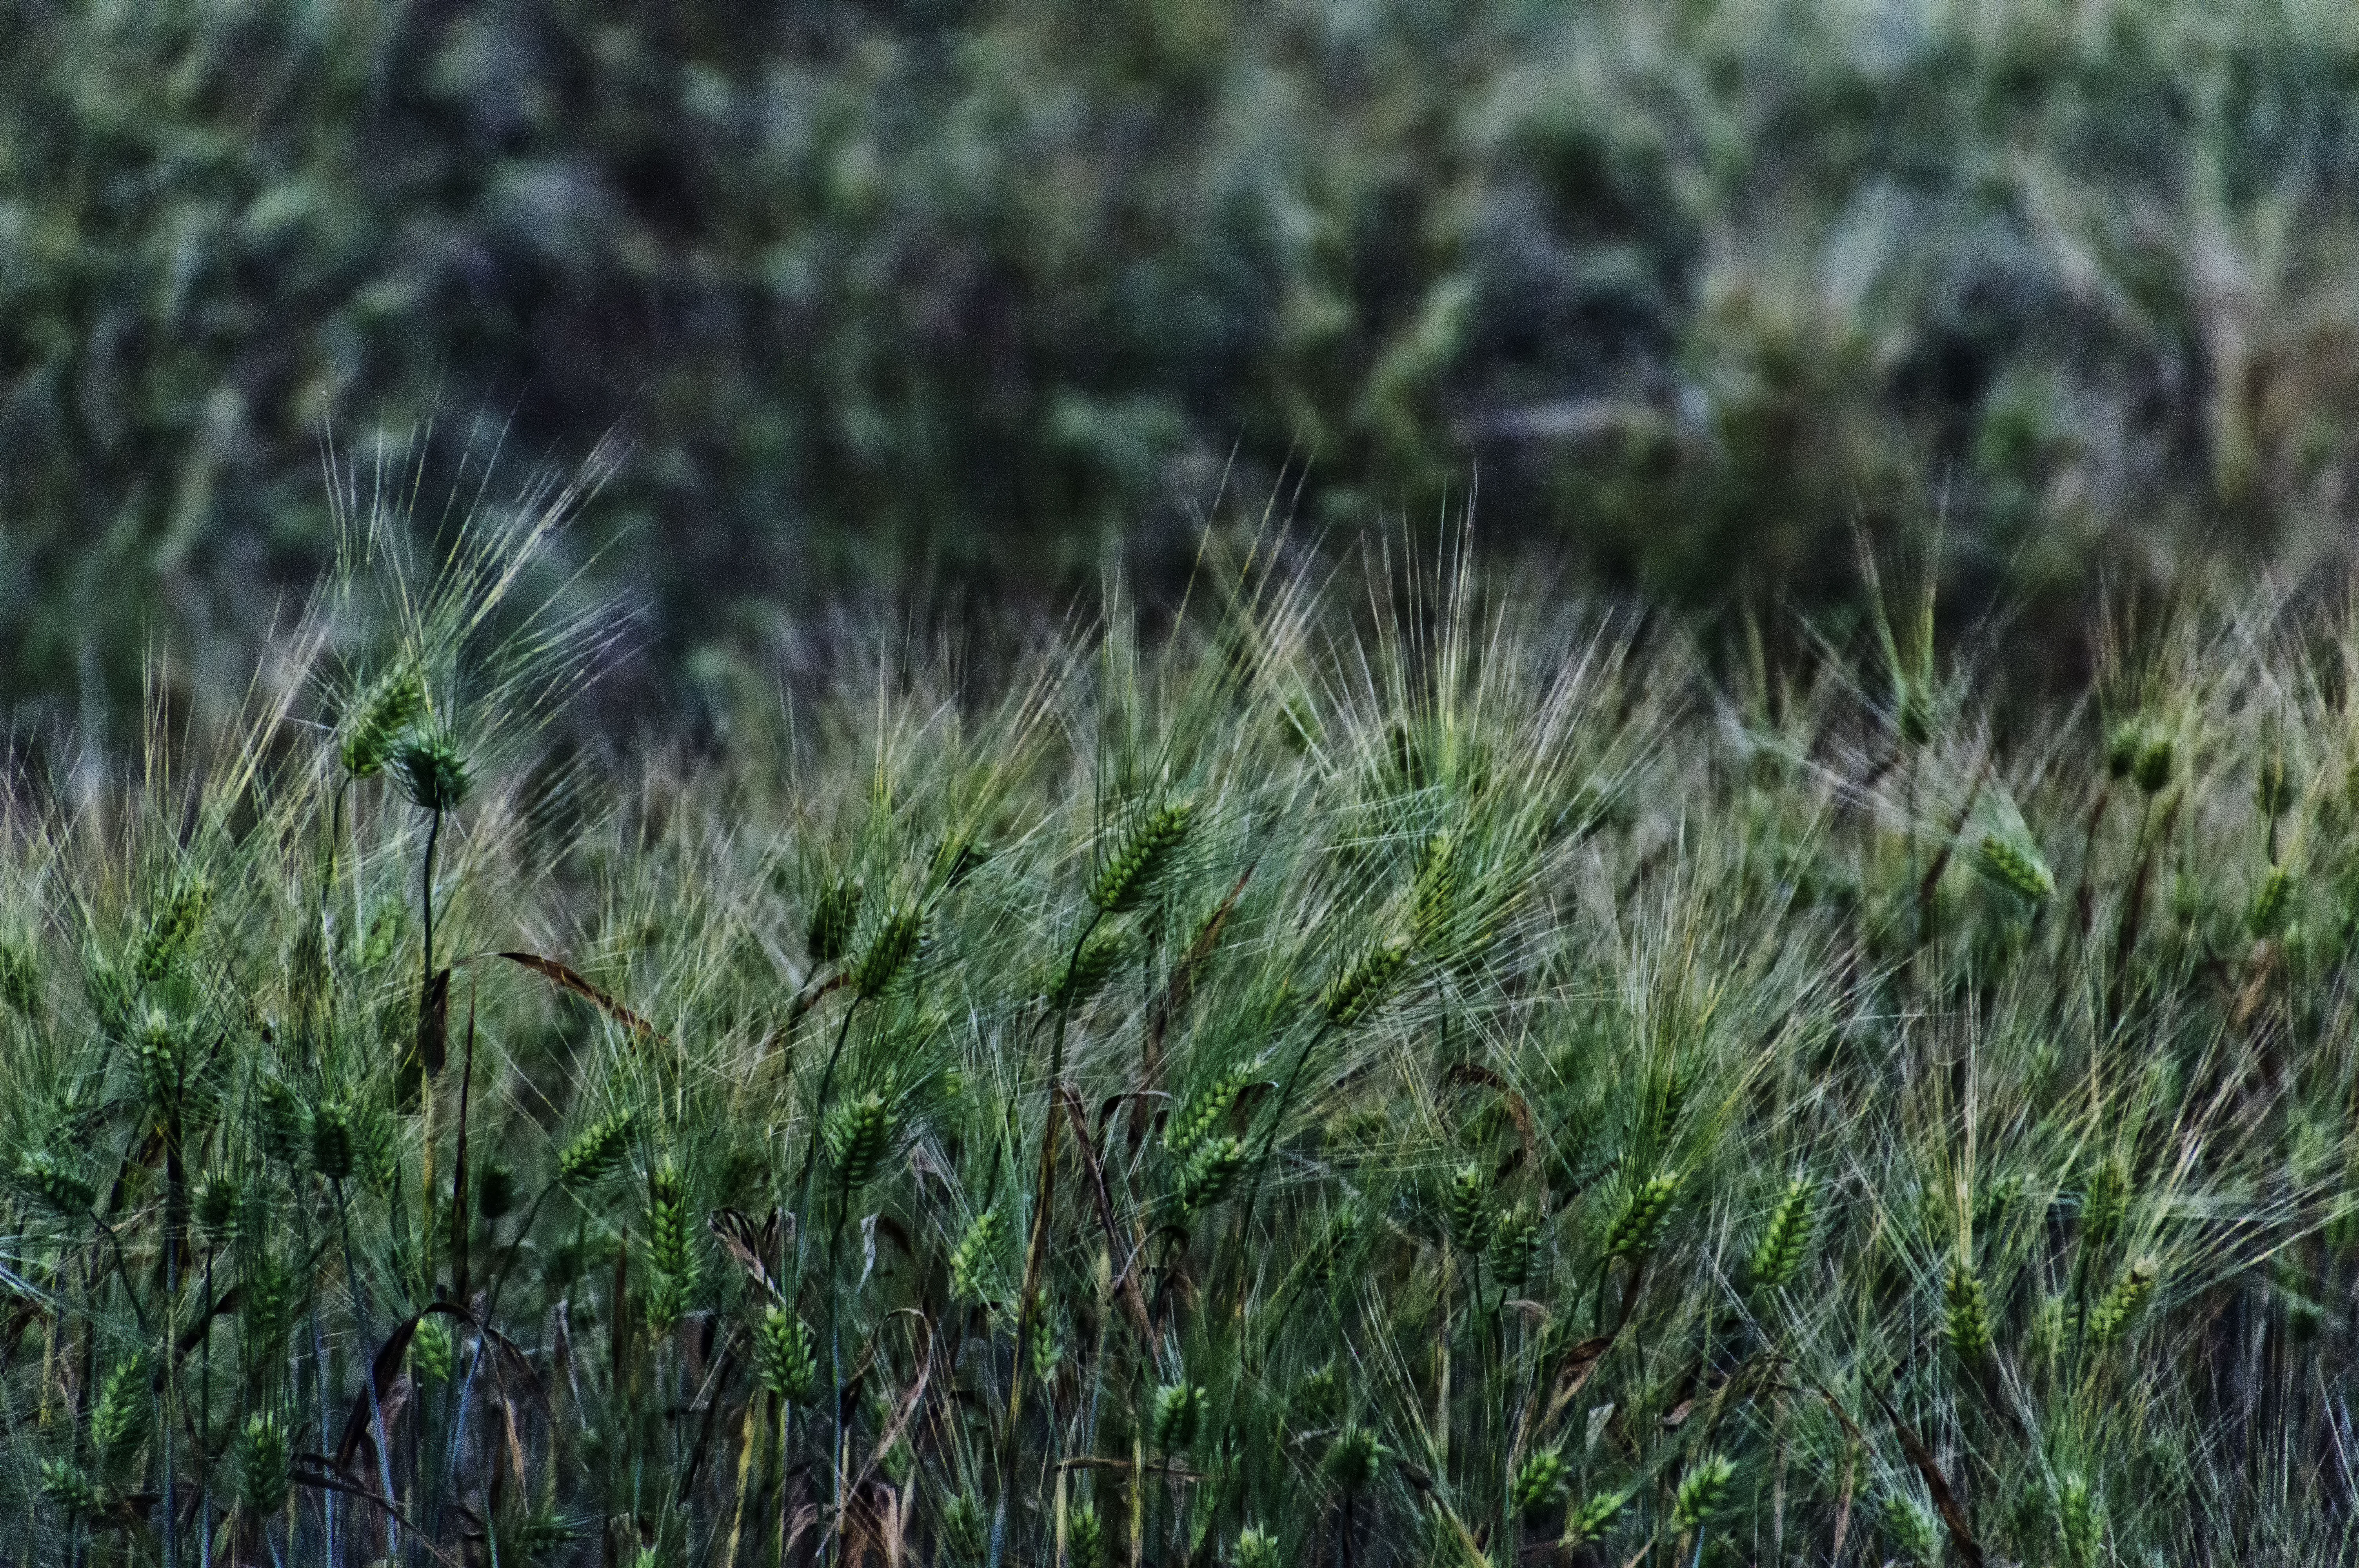
grass, plant, field, lawn, meadow, grain, prairie, leaf, flower, green, crop, island, soil, agriculture, flora, spike, cool image, grassland, wetland, finland, habitat, i, ecosystem, hailuoto, flowering plant, natural environment, grass family, land plant, phragmites